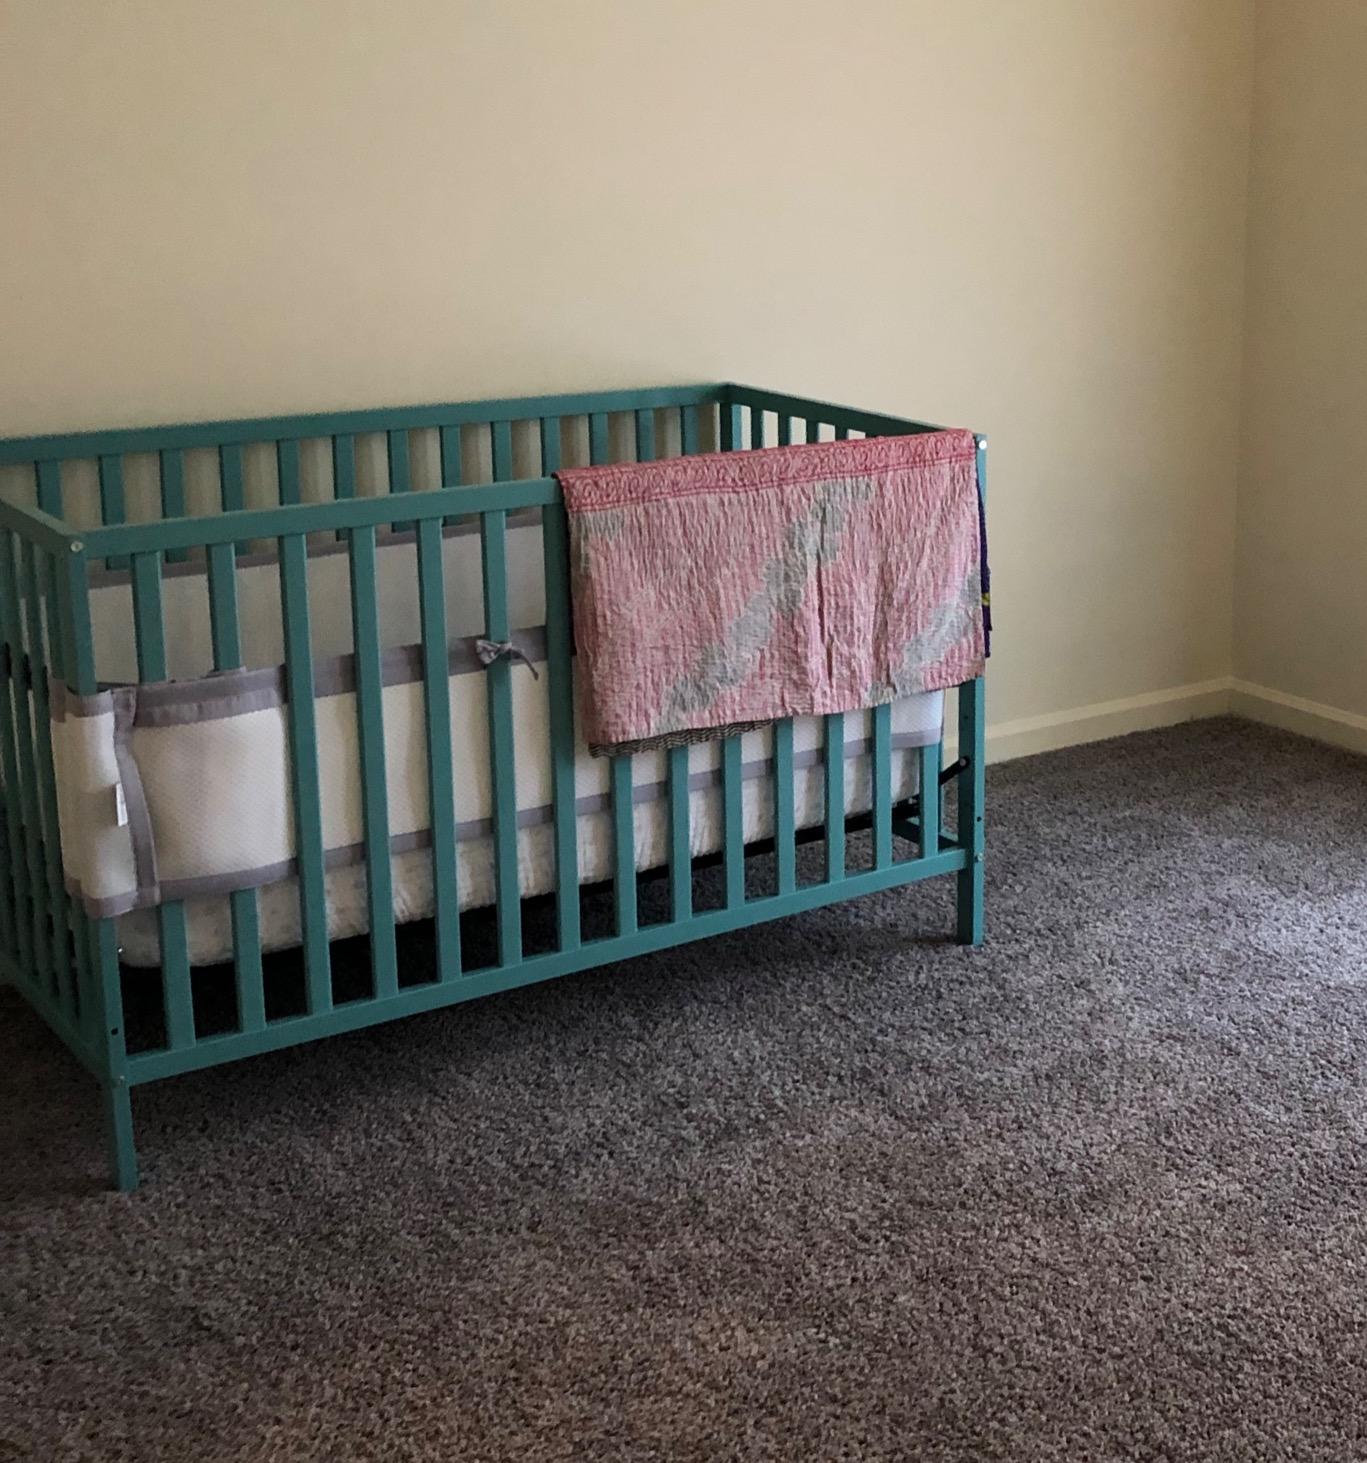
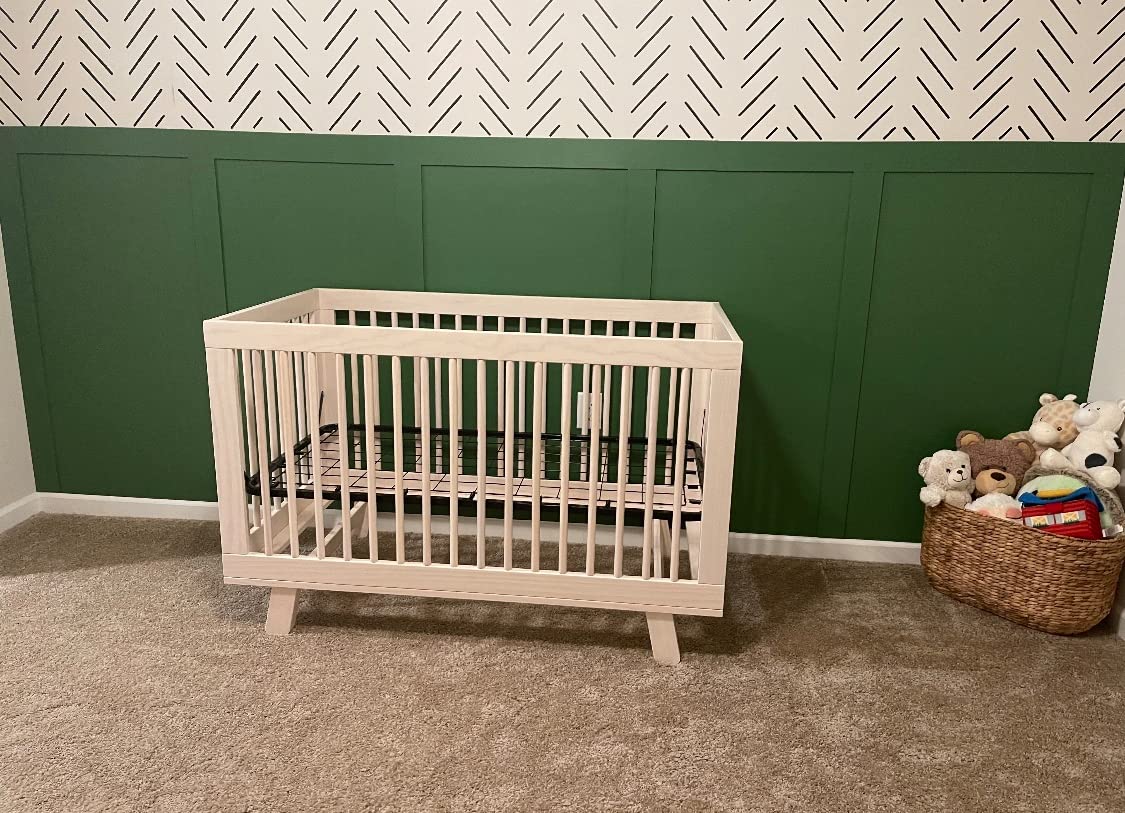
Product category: products_crib
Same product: no